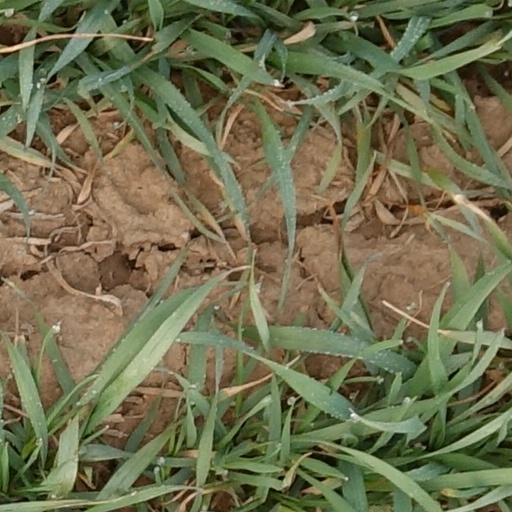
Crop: wheat